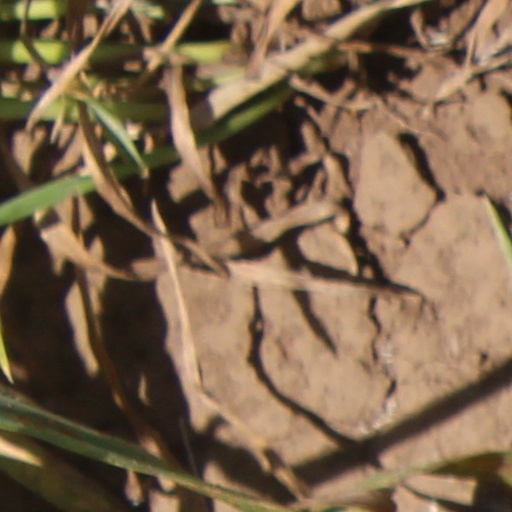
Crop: wheat